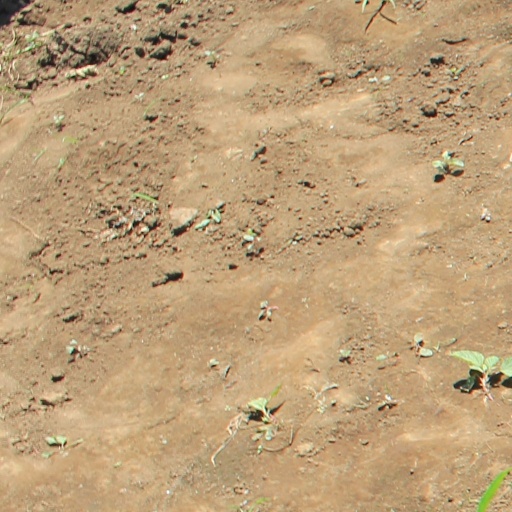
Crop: soybean